Theodore Stowell

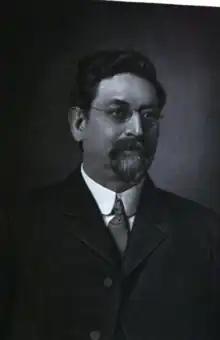
Theodore Barrows Stowell, president of Bryant University

Theodore Stowell (1847-1916) was an early president of Bryant College (now Bryant University).